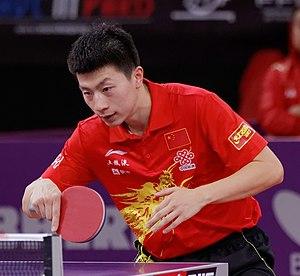
L'ITTF Pro Tour 2016 est une série de tournois professionnels de tennis de table organisé par l'ITTF. La saison se tient du 20 janvier 2016 au 11 décembre 2016. Le calendrier compte plusieurs catégories de tournois différents : les tournois majeurs Super series, les tournois Major Series et la Grande Finale.
Un Grand Chelem au tennis de table est acquis lorsqu'un pongiste remporte en simples les trois titres suivants :